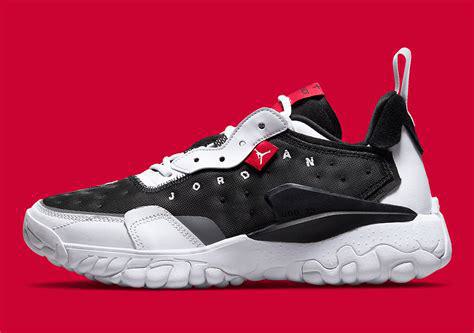
Brand: Jordan
Model: Delta 2